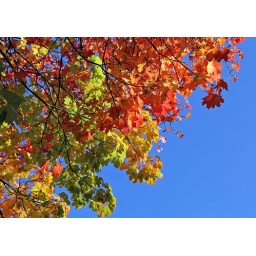
This tree is by my house and I love it. It has all the colours in one.